Arikaree Formation

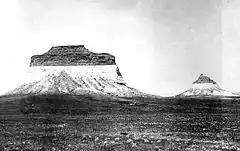
Arikaree Formation over Brule Formation (Pawnee Buttes, Colorado)

The Arikaree Formation, also Arikaree Group or Arikaree Sandstone is a geological unit in the central High Plains of the western United States. It preserves fossils dating to the late Oligocene to early Miocene.